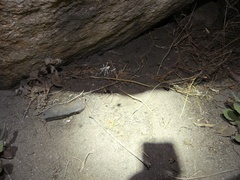
Species: Lactrodectus_hesperus